Ramdhuni-Bhasi

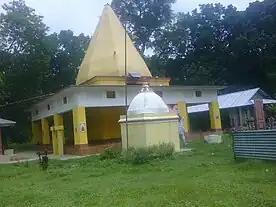
Ramdhuni Temple in Ramdhuni Municipality, Sunsari Eastern Nepal.

Ramdhuni is a municipality located in the Sunsari district, Koshi Province of Eastern Nepal. It was established in 2014. Ramdhuni previously known as Jhumka Bazar. It is approximately 356km far from Kathmandu. This town lies in the middle of two famous cities Itahari and Inaruwa. Mahendra highway passes right through the heart of the town. Chatara Canal (Sunsari Morang Irrigation Project) originates all the way from Koshi River and flows through the town from north to south. This canal plays an important role in the agriculture of Sunsari and Morang district. Ramdhuni has a total area of 91.69 square kilometers. It has a population of 63,452 of which 29,820 are males and 29,820 are females living in 11,491 individual houses.